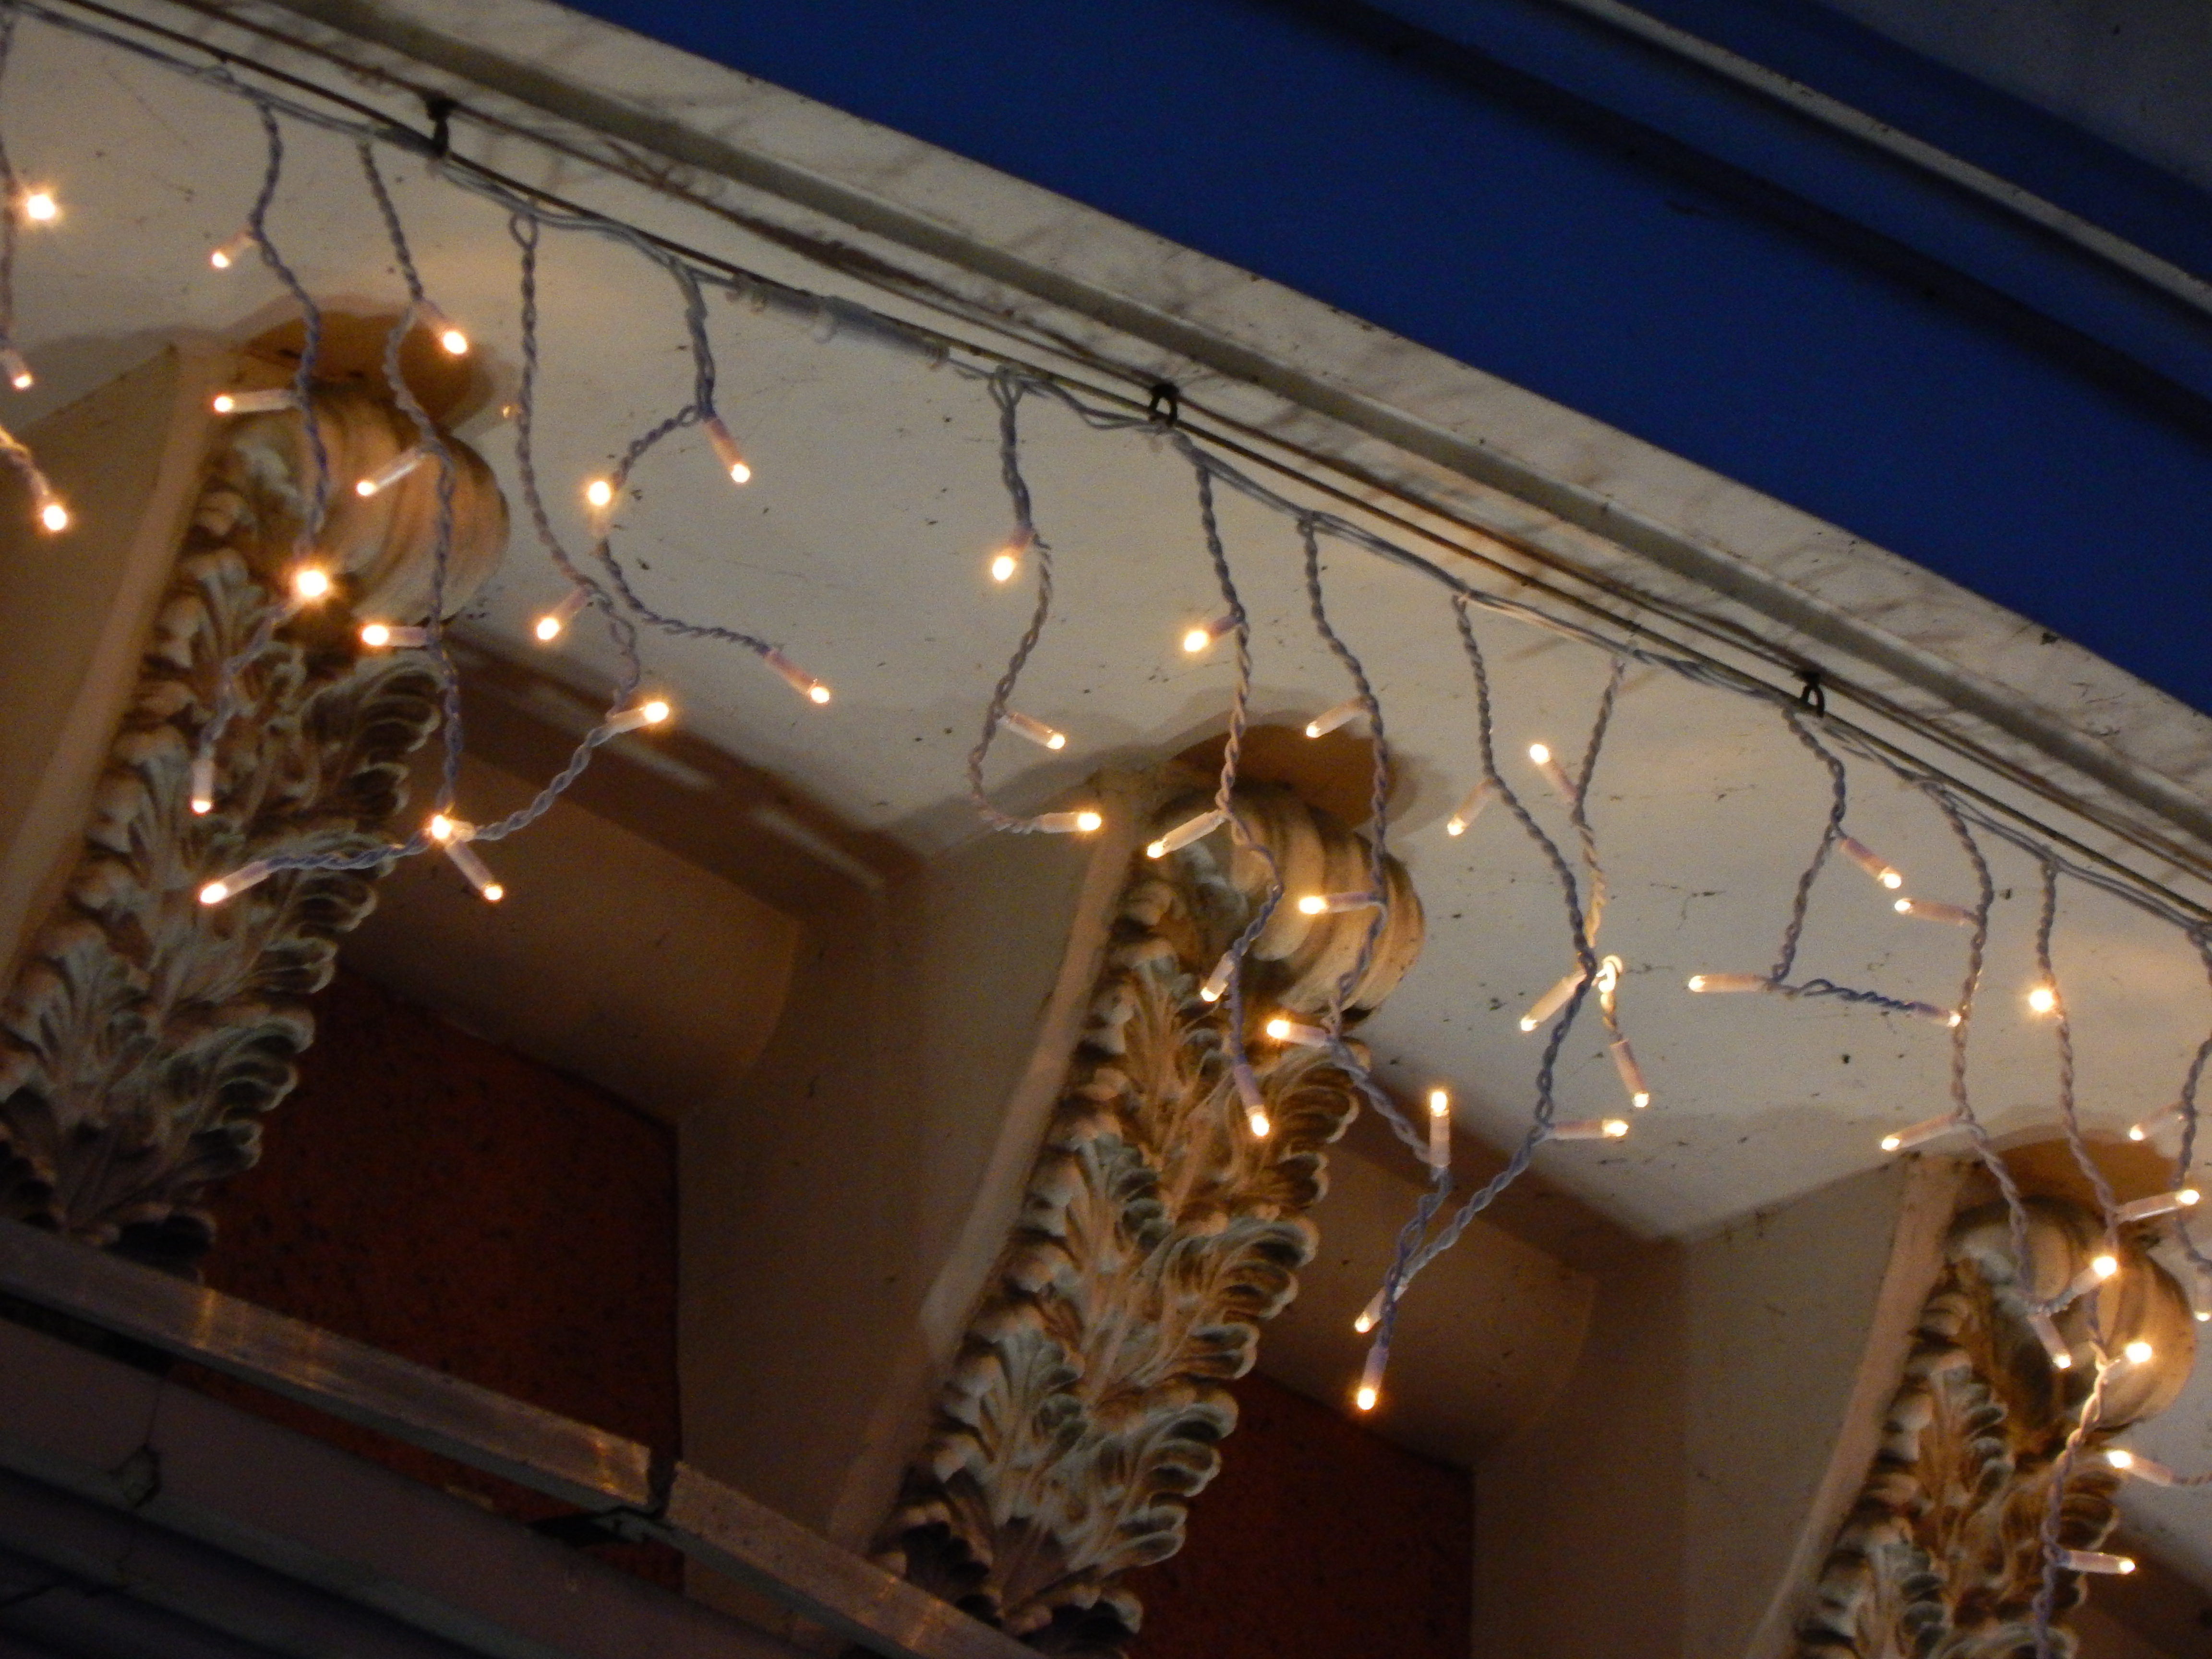
background, celebrate, celebration, champagne, christmas, decor, decoration, design, dinner, eve, garland, glass, happy, holiday, light, luxury, new, party, symbol, table, wine, winter, year, years, lighting, architecture, ceiling, light fixture, interior design, chandelier, ornament